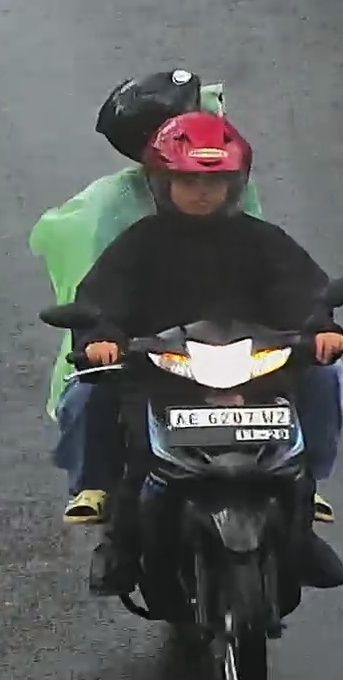
person-with-helmet: 2
person-without-helmet: 0